Battle of Vergt

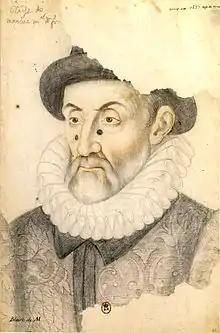
Blaise de Monluc, painted in the 1570s; badly injured in 1570, the dots indicate missing parts of his face

The Battle of Vergt took place on 9 October 1562 during the first French War of Religion, between a Royalist army led by Blaise de Montluc and Huguenot rebels under Symphorien de Duras. The battle was a decisive Royalist victory, which destroyed Duras' army, and prevented him reinforcing Protestant forces in the Loire Valley led by Gaspard II de Coligny and Condé. As such, it is considered a turning point in the first French War of Religion.